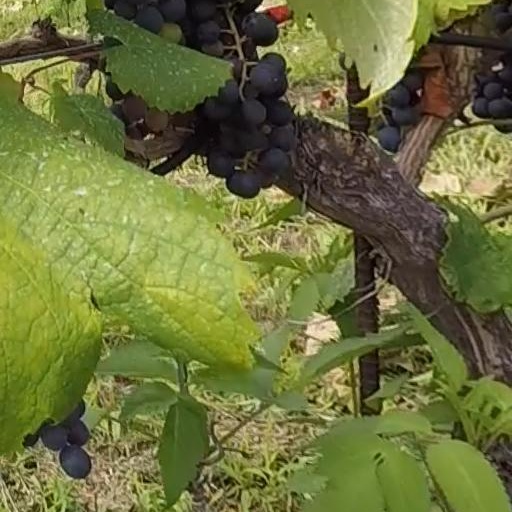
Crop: grape